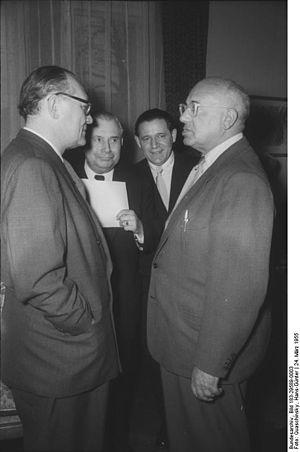
Slátan Dudow est un réalisateur est-allemand d'origine bulgare né le 30 janvier 1903 à Zaribrod, mort le 12 juillet 1963 en République démocratique allemande.